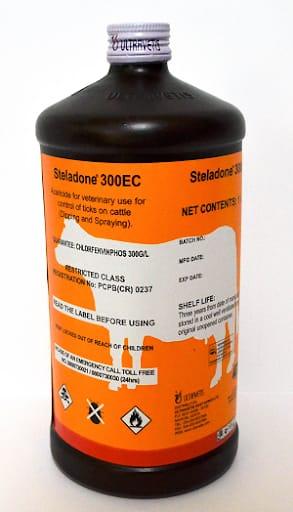
Chupa ya dawa ya mifugo inayotumika  kuulia kupe  na ni maalumu kwa ajili ya kuogeshea wanyama inaonyesha mambo muhimu, kama vile maelezo ya matumizi tarehe ya kutengeneza tarehe ya kumaliza muda wake na pia ina athari ambayo inaelezea kuwekwa mbali na watoto.